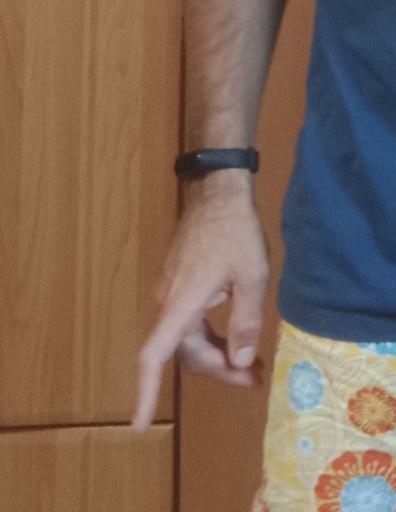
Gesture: no_gesture